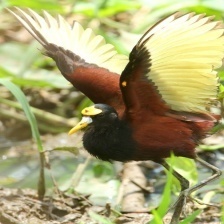
Species: NORTHERN JACANA
Scientific name: JACANA SPINOSA